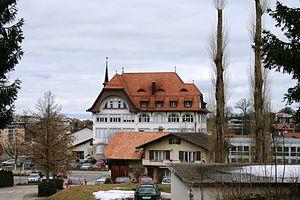
Tavel est une localité et une commune suisse du canton de Fribourg, située dans le district de la Singine dont elle est le chef-lieu.